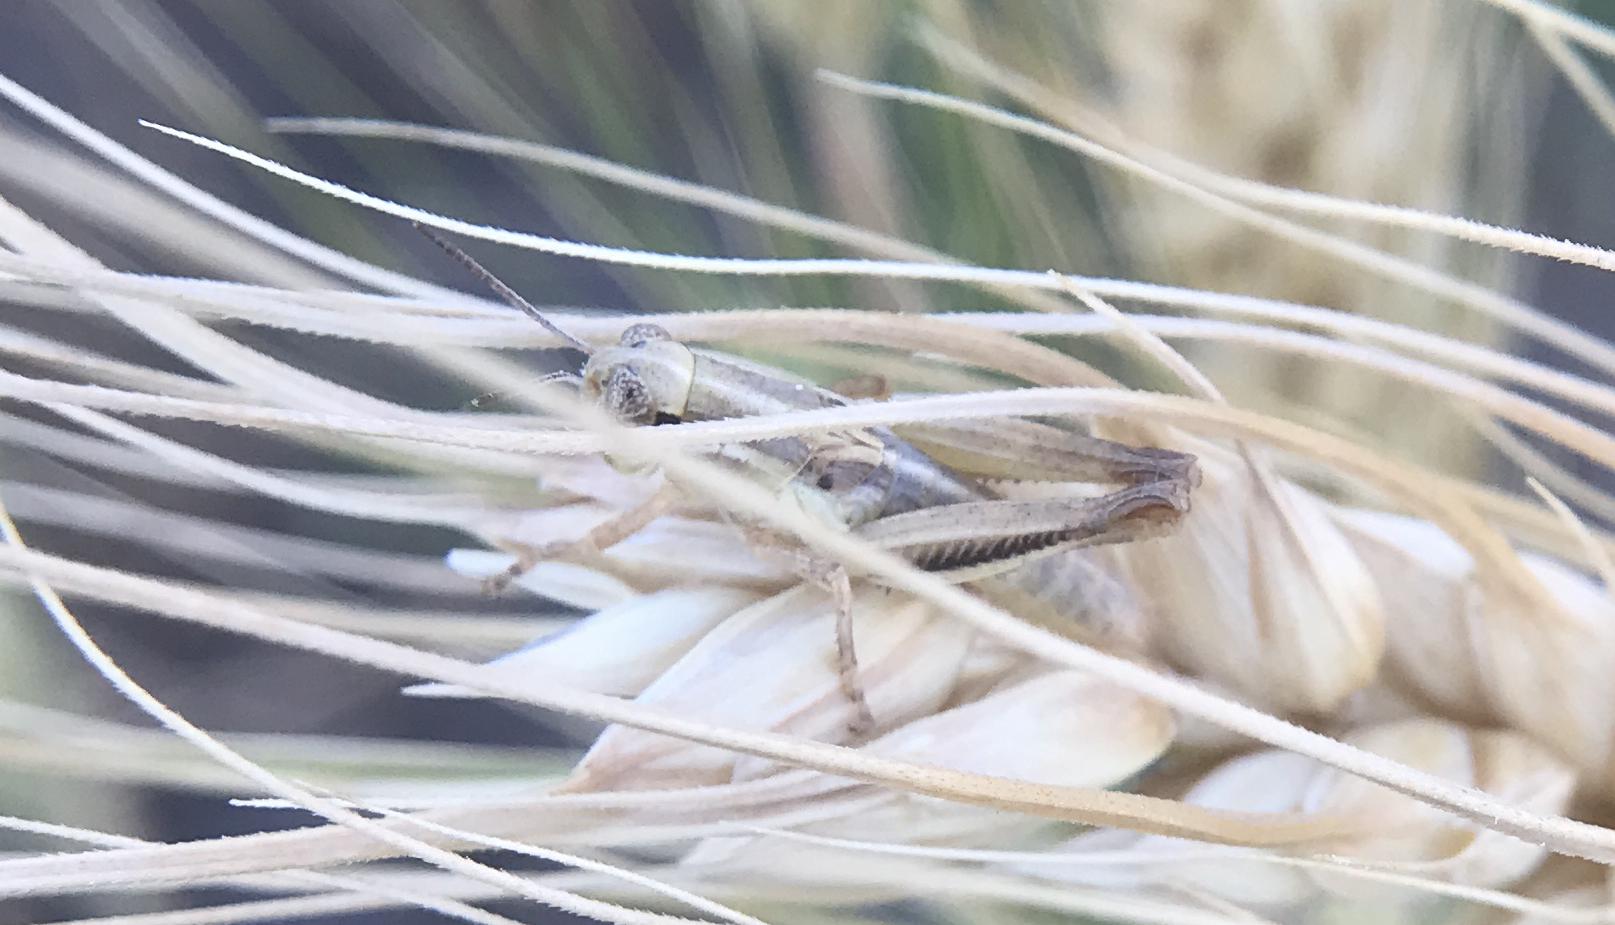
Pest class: occasional_pest